Prosper Sainton

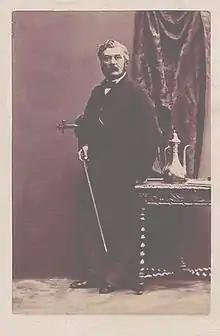

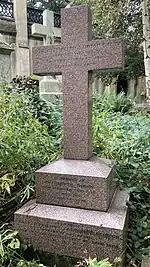
Grave of Prosper Sainton in Highgate Cemetery

Sainton was the son of a merchant at Toulouse, where he was born. He entered the Paris Conservatoire under François Antoine Habeneck in 1831, and became professor of the violin in the Conservatoire of Toulouse.